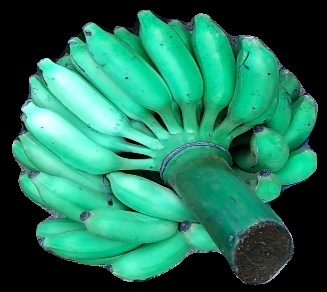
Variety: elakki-bale
Grade: grade1